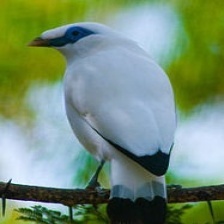
Species: BALI STARLING
Scientific name: LEUCOPSAR ROTHSCHILDI